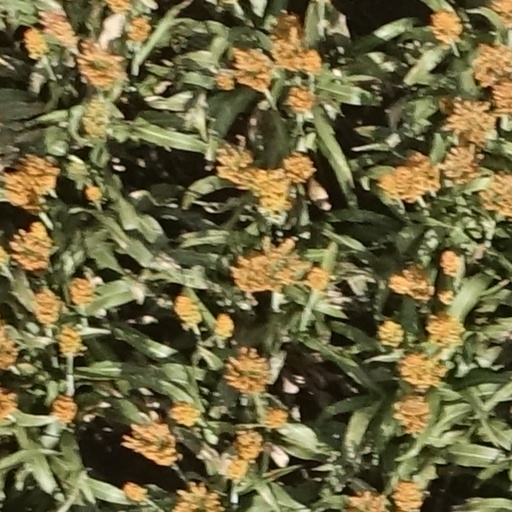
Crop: sorghum